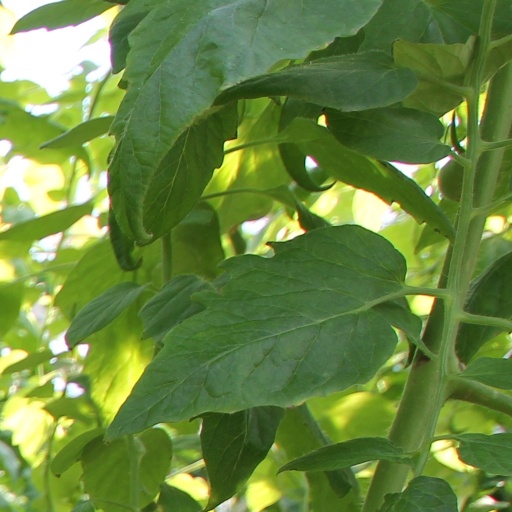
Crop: tomato